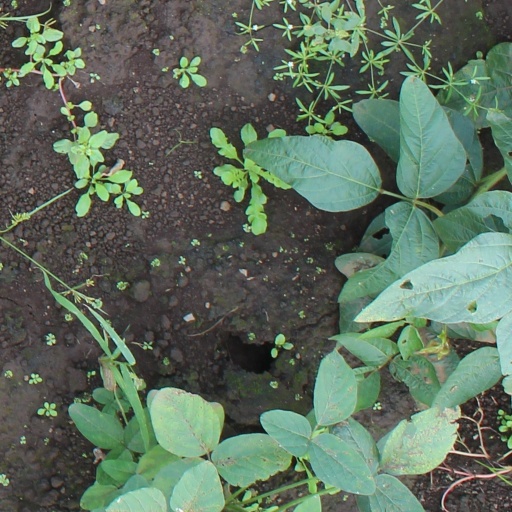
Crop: soybean